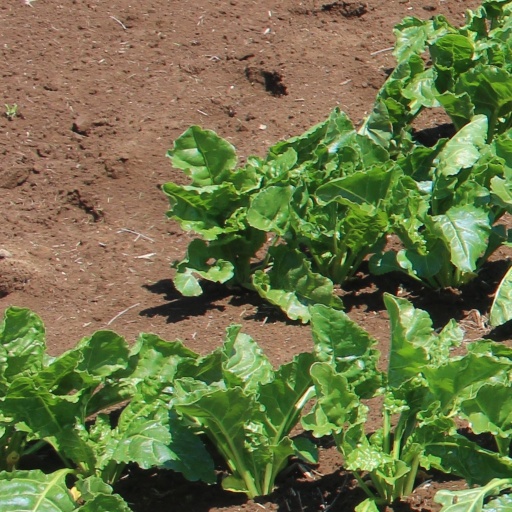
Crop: sugar beet